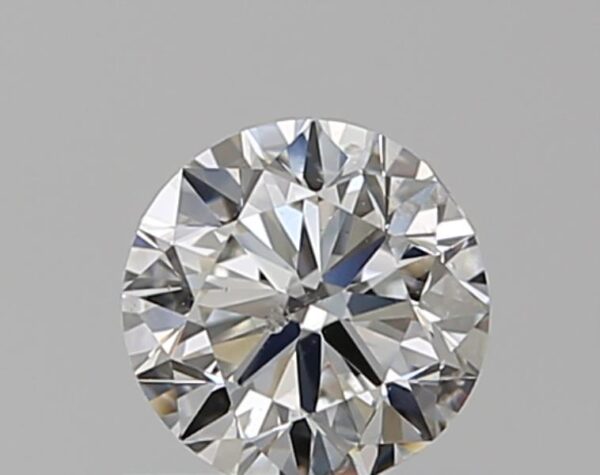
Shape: round
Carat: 0.5
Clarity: SI1
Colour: H
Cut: GD
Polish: EX
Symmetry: GD
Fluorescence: N
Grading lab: GIA
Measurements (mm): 4.96 x 5.02 x 3.12